Prehistoric North Africa

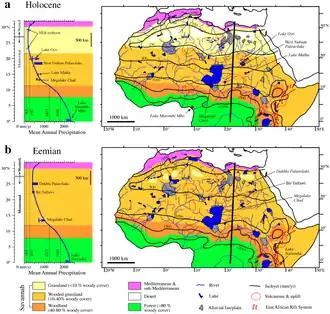
Vegetation and water bodies in early Holocene (top), between about 12,000 and 7,000 years ago, and Eemian (bottom)

Human remains were found by archaeologists in 2000 at a site known as Gobero in the Ténéré Desert of northeastern Niger. The Gobero finds represent a uniquely preserved record of human habitation and burials from what is now called the Kiffian (7700 BC – 6200 BC) and the Tenerian (5200 BC – 2500 BC) cultures.